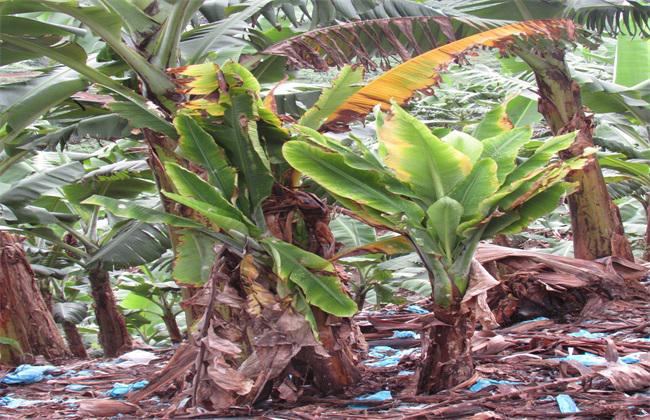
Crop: unknown
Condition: banana_banana_bunchy_top